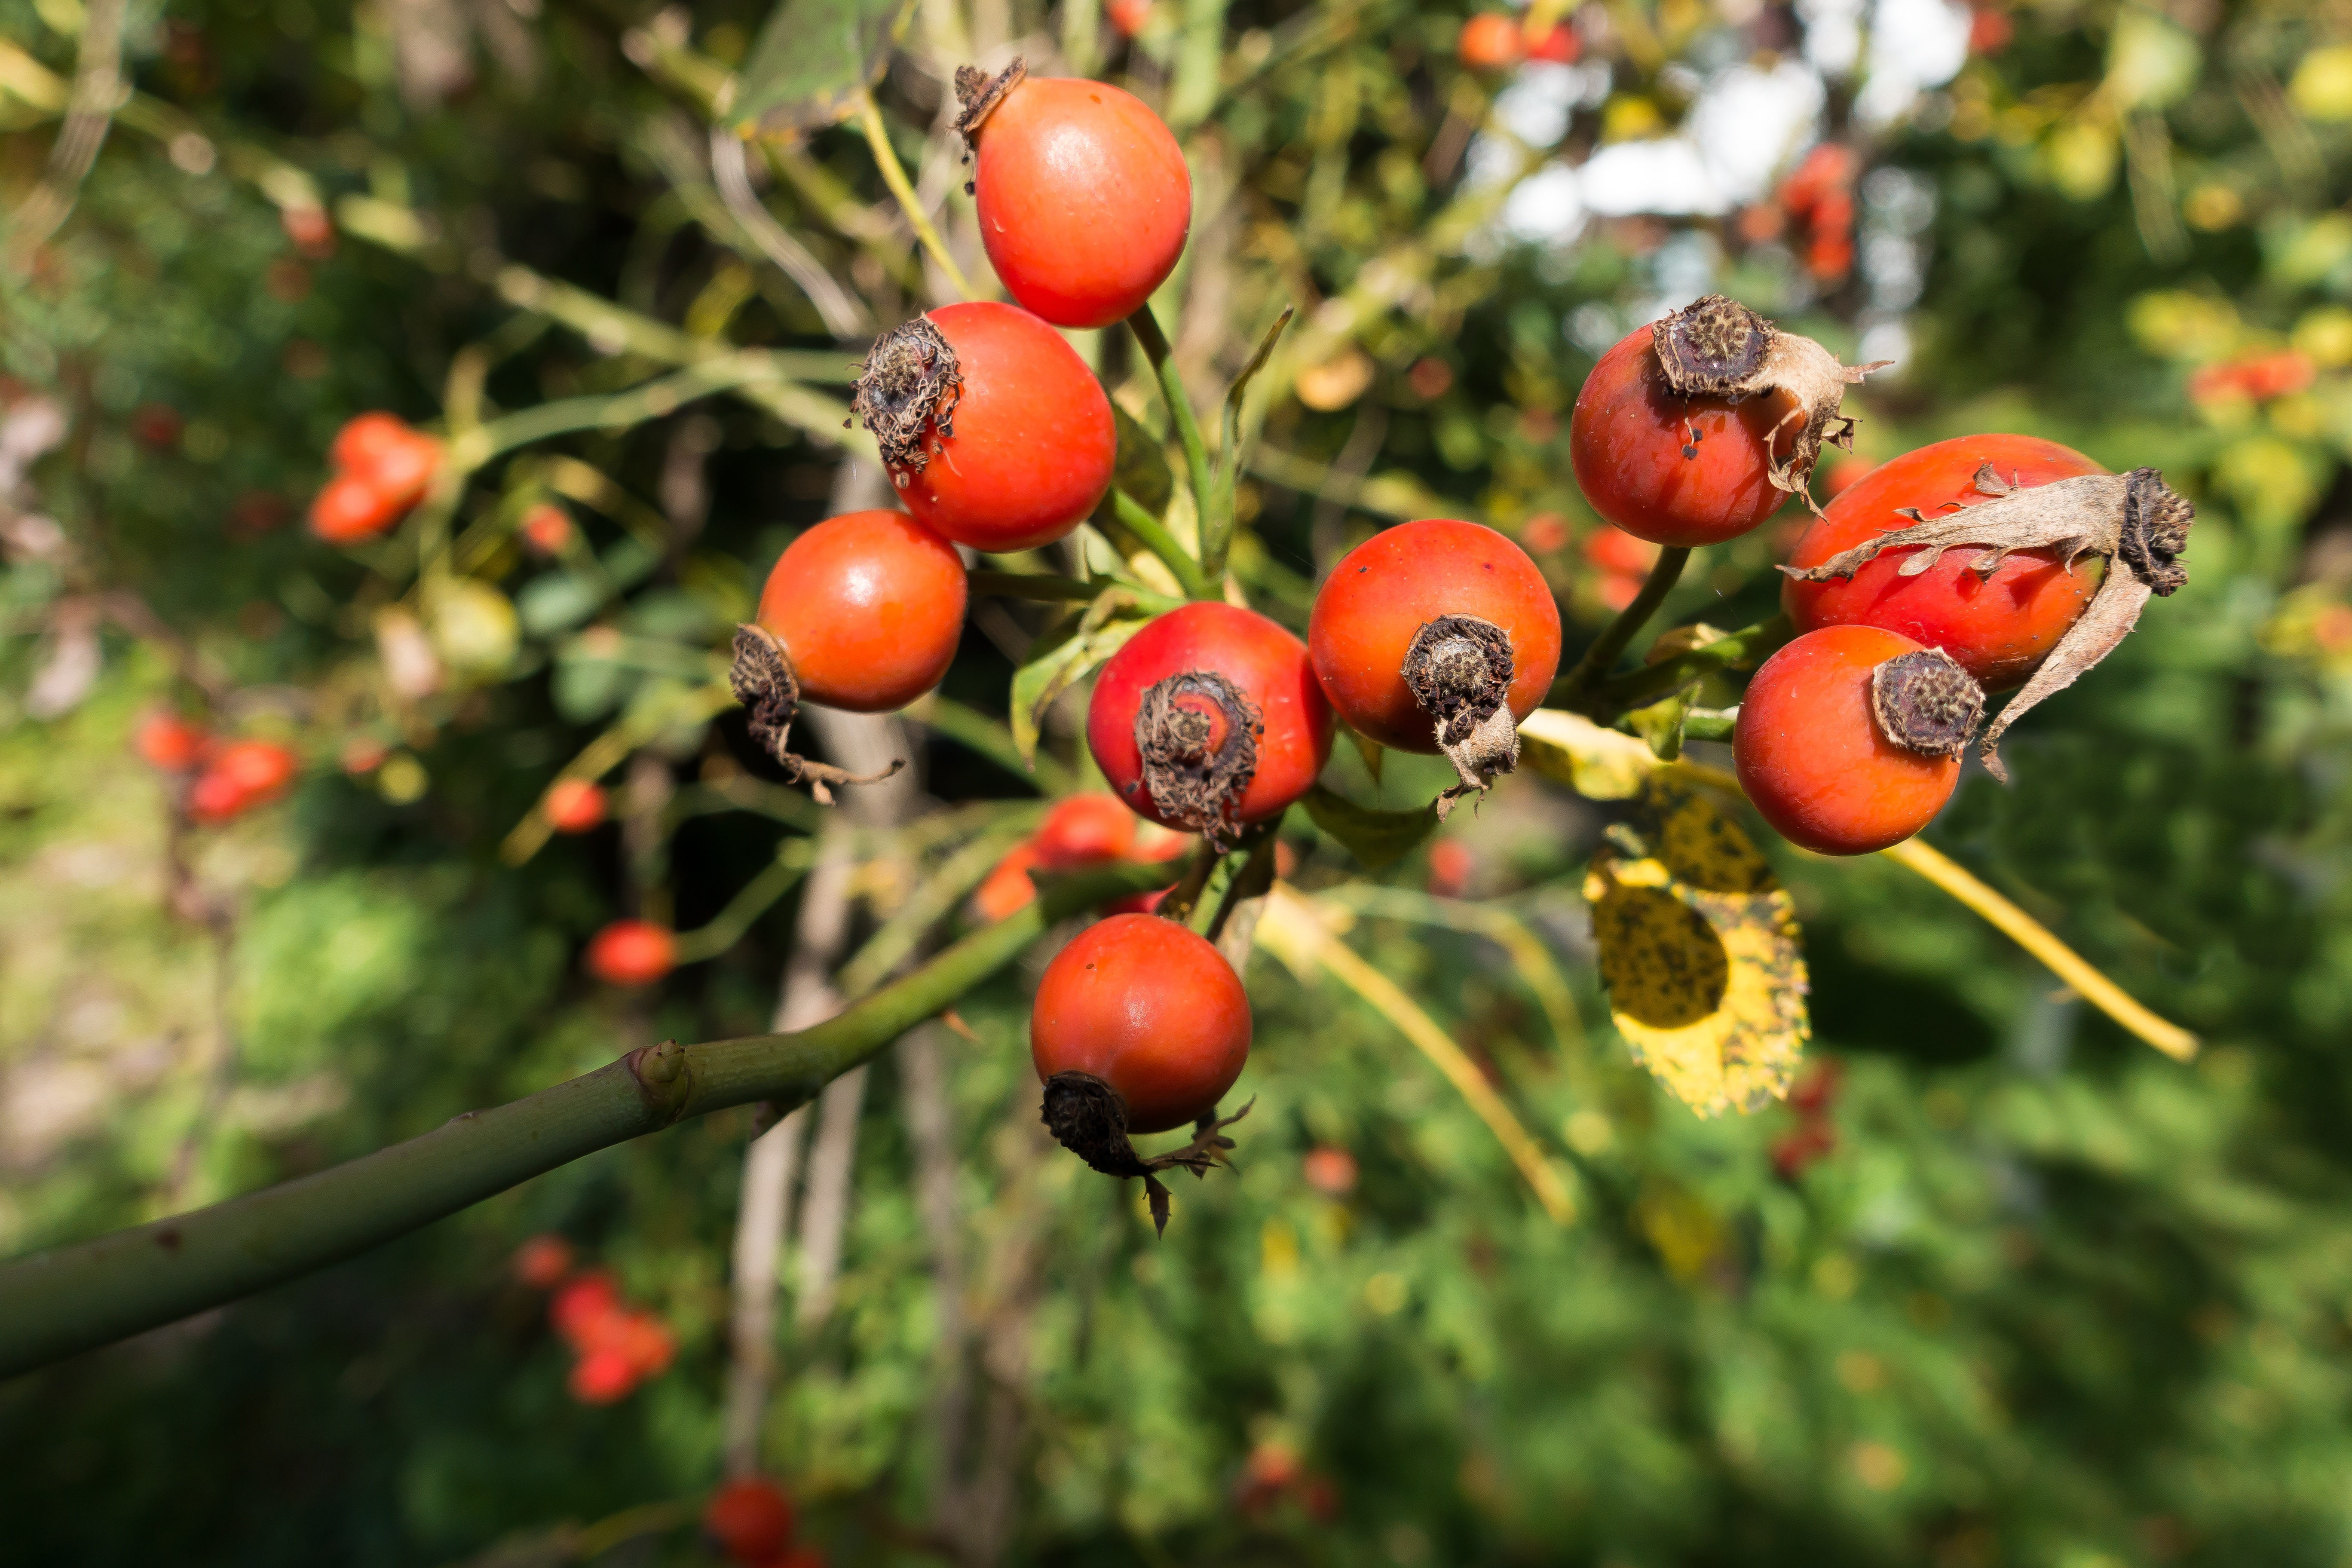
tree, nature, branch, plant, fruit, berry, leaf, flower, bush, food, green, red, produce, autumn, botany, yellow, flora, wildflower, shrub, wild rose, rose hip, macro photography, dog rose, rosa canina, rose greenhouse, flowering plant, woody plant, land plant